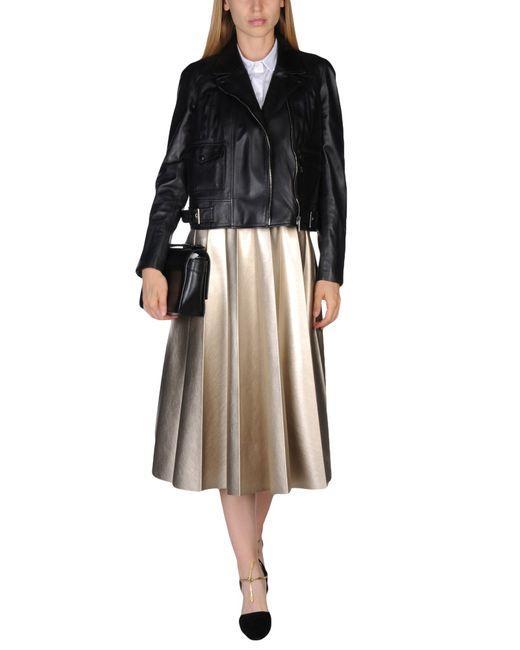
faltenrock in glänzender goldener Farbe mit schwarzer Jacke